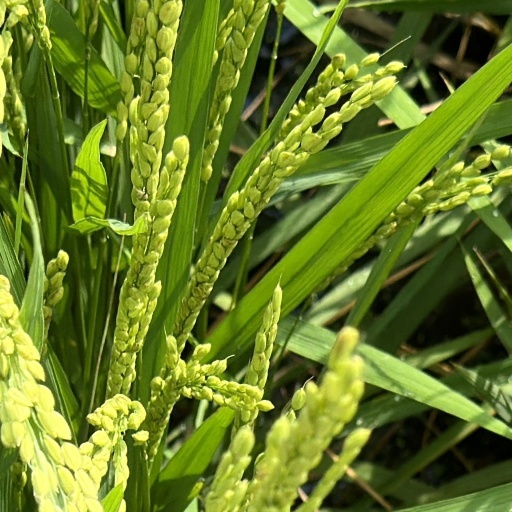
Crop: rice